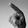
ASL letter: P